Kindercore Vinyl

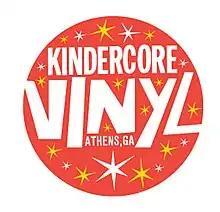

Kindercore Vinyl was a vinyl record pressing plant based in Athens, Georgia. It began as an independent record label, founded in 1996 by Ryan Lewis and Daniel Geller to help create a unified music scene of Athens. After the dissolution of the record label, Lewis and Geller partnered with Cash Carter and Bill Fortenberry to revive Kindercore as a vinyl pressing plant. During its time in operation, Kindercore Vinyl was the only vinyl pressing plant in the state of Georgia. As of 2023, the plant operates as Classic City Vinyl Works under different ownership.